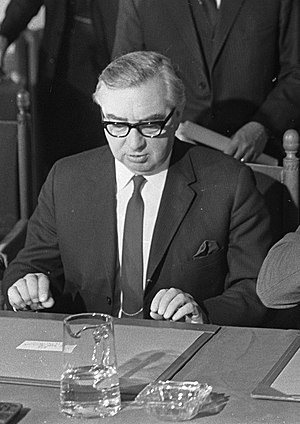
George Brown, baron George-Brown
George Alfred George-Brown, baron George-Brown PC, kendt som George Brown før 1970 var en britisk politiker, der repræsenterede partiet Labour i Underhuset fra 1945 til 1970. Han var medlem af Overhuset fra 1970 til sin død.